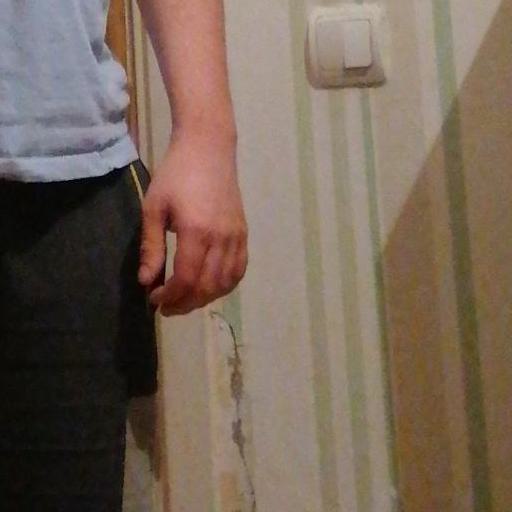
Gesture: no_gesture